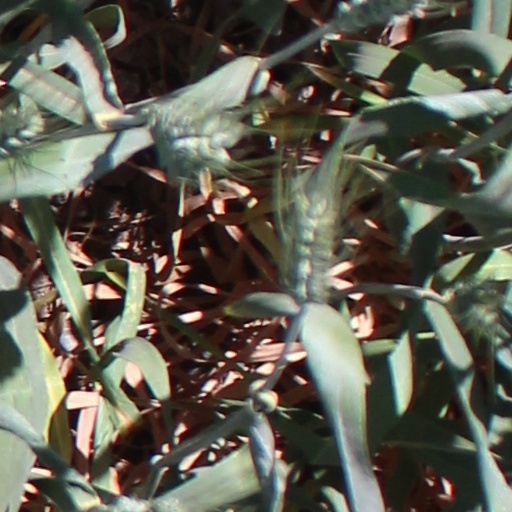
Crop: wheat